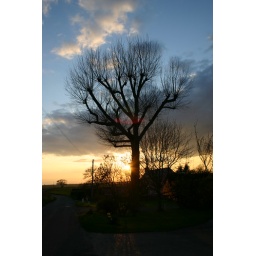
This was taken at sunset of a tree in a field in Suffolk-UK